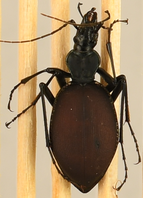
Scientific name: Scaphinotus angusticollis
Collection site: Abby Road NEON (ABBY), plot ABBY_006